Darko Tuševljaković

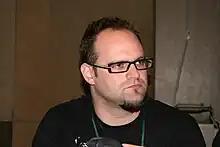
Darko Tuševljaković

Darko Tuševljaković (born 1978) is a Serbian writer. He was born in Zenica in the then-Yugoslavia (currently Bosnia and Herzegovina). The author of eight books, he is best known for his 2016 novel "Jaz" ("The Chasm") which won the European Union Prize for Literature in 2017. It was also shortlisted for Serbia's leading literary prize, the NIN Award. He published his most recent novel, "Karota" ("Carota"), in 2025.